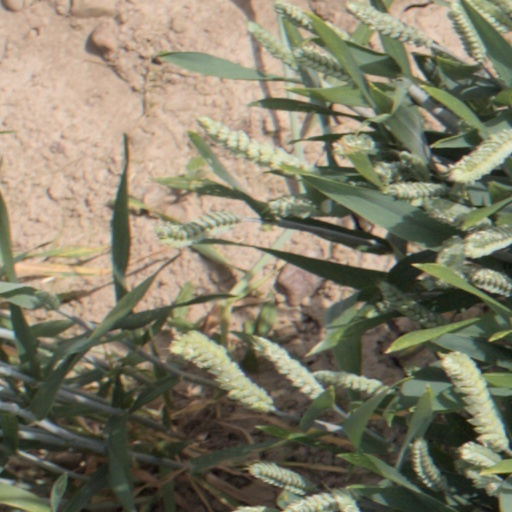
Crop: wheat